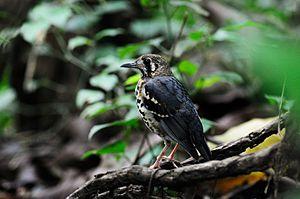
La Grive cendrée est une espèce d'oiseaux de la famille des Turdidés.